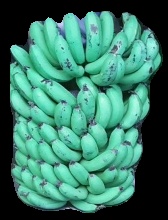
Variety: pachbale
Grade: grade1